Henry Moore

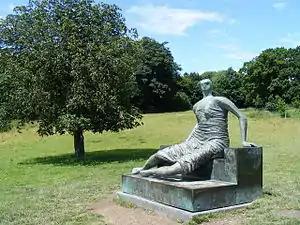
"Draped Seated Woman 1957–58", Yorkshire Sculpture Park

The aftermath of the Second World War, The Holocaust, and the age of the atomic bomb instilled in the sculpture of the mid-1940s a sense that art should return to its pre-cultural and pre-rational origins. In the literature of the day, writers such as Jean-Paul Sartre advocated a similar reductive philosophy. At an introductory speech in New York City for an exhibition of one of the finest modernist sculptors, Alberto Giacometti, Sartre spoke of "The beginning and the end of history". Moore's sense of England emerging undefeated from siege led to his focus on pieces characterised by endurance and continuity.